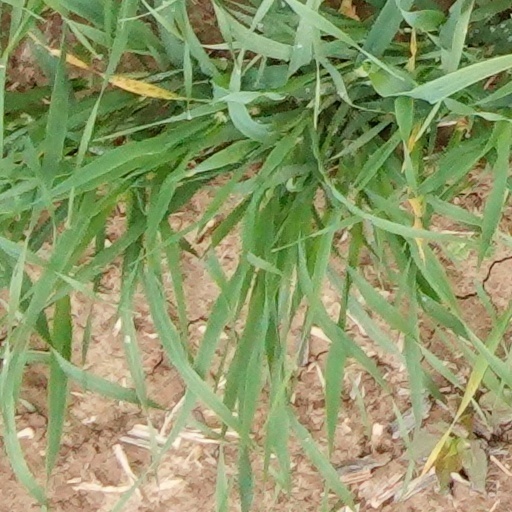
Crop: wheat